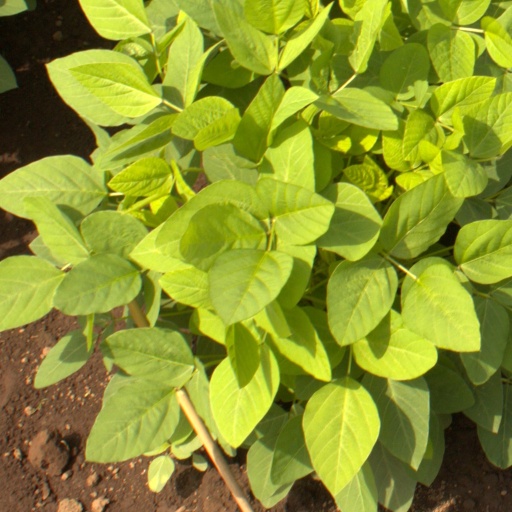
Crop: soybean